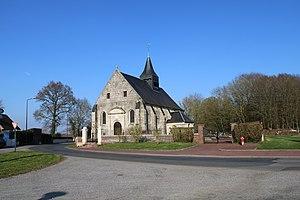
Place de l'église.
Sermaize est une commune française située dans le département de l'Oise en région Hauts-de-France.